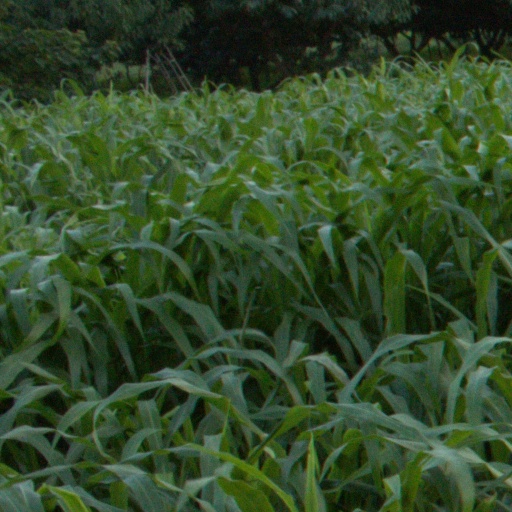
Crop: sorghum